Reign of Juan Carlos I

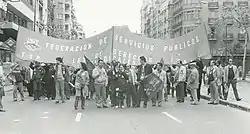
Rally organized by the Federation of Public Services of UGT in 1982 to demand the Law of Trade Union Freedom.

On February 22, Calvo Sotelo submitted his government program to the approval of the Congress of Deputies but did not reach the absolute majority, so the vote would have to be repeated the following day, and then a simple majority would be enough to obtain the investiture of the Chamber. The afternoon of the 23rd, when the second vote was being taken, a group of armed civil guards under the command of Lieutenant Colonel Antonio Tejero burst into the Chamber of the Congress of Deputies. At the same time, the Captain General of the 3rd Military Region, Jaime Milans del Bosch, declared a "state of war" in his demarcation to the cry of "Long live the King and long live Spain forever!", established a curfew, and ordered tanks to occupy the city of Valencia, seat of the captaincy general. Milans also contacted the rest of the Captain Generals so that they would second his initiative, alleging that he was waiting for the king's orders. Thus began a coup d'état that had been months in the making.The Crown, a symbol of permanence and unity of the Nation, shall not tolerate in any way actions or activities of individuals seeking to interrupt by force the democratic process determined by the Constitution approved by the Spanish people through a referendum. —Speech of King Juan Carlos I in the early morning of February 24.When the King heard of what was happening, he ordered all the Captain Generals to remain at their posts and not to take the troops to the streets, and Milans del Bosch to order the tanks and soldiers occupying Valencia to return to their barracks. Meanwhile, General Armada, another of the conspirators, tried to get the king to authorize him to appear on his behalf in the Congress of Deputies, but Juan Carlos I refused. In spite of this, Armada went to the Congress where he met with Tejero, to whom he explained his plan to form a concentration government presided by him and asked him to let him address the deputies. Tejero flatly refused because he wanted a purely military government.